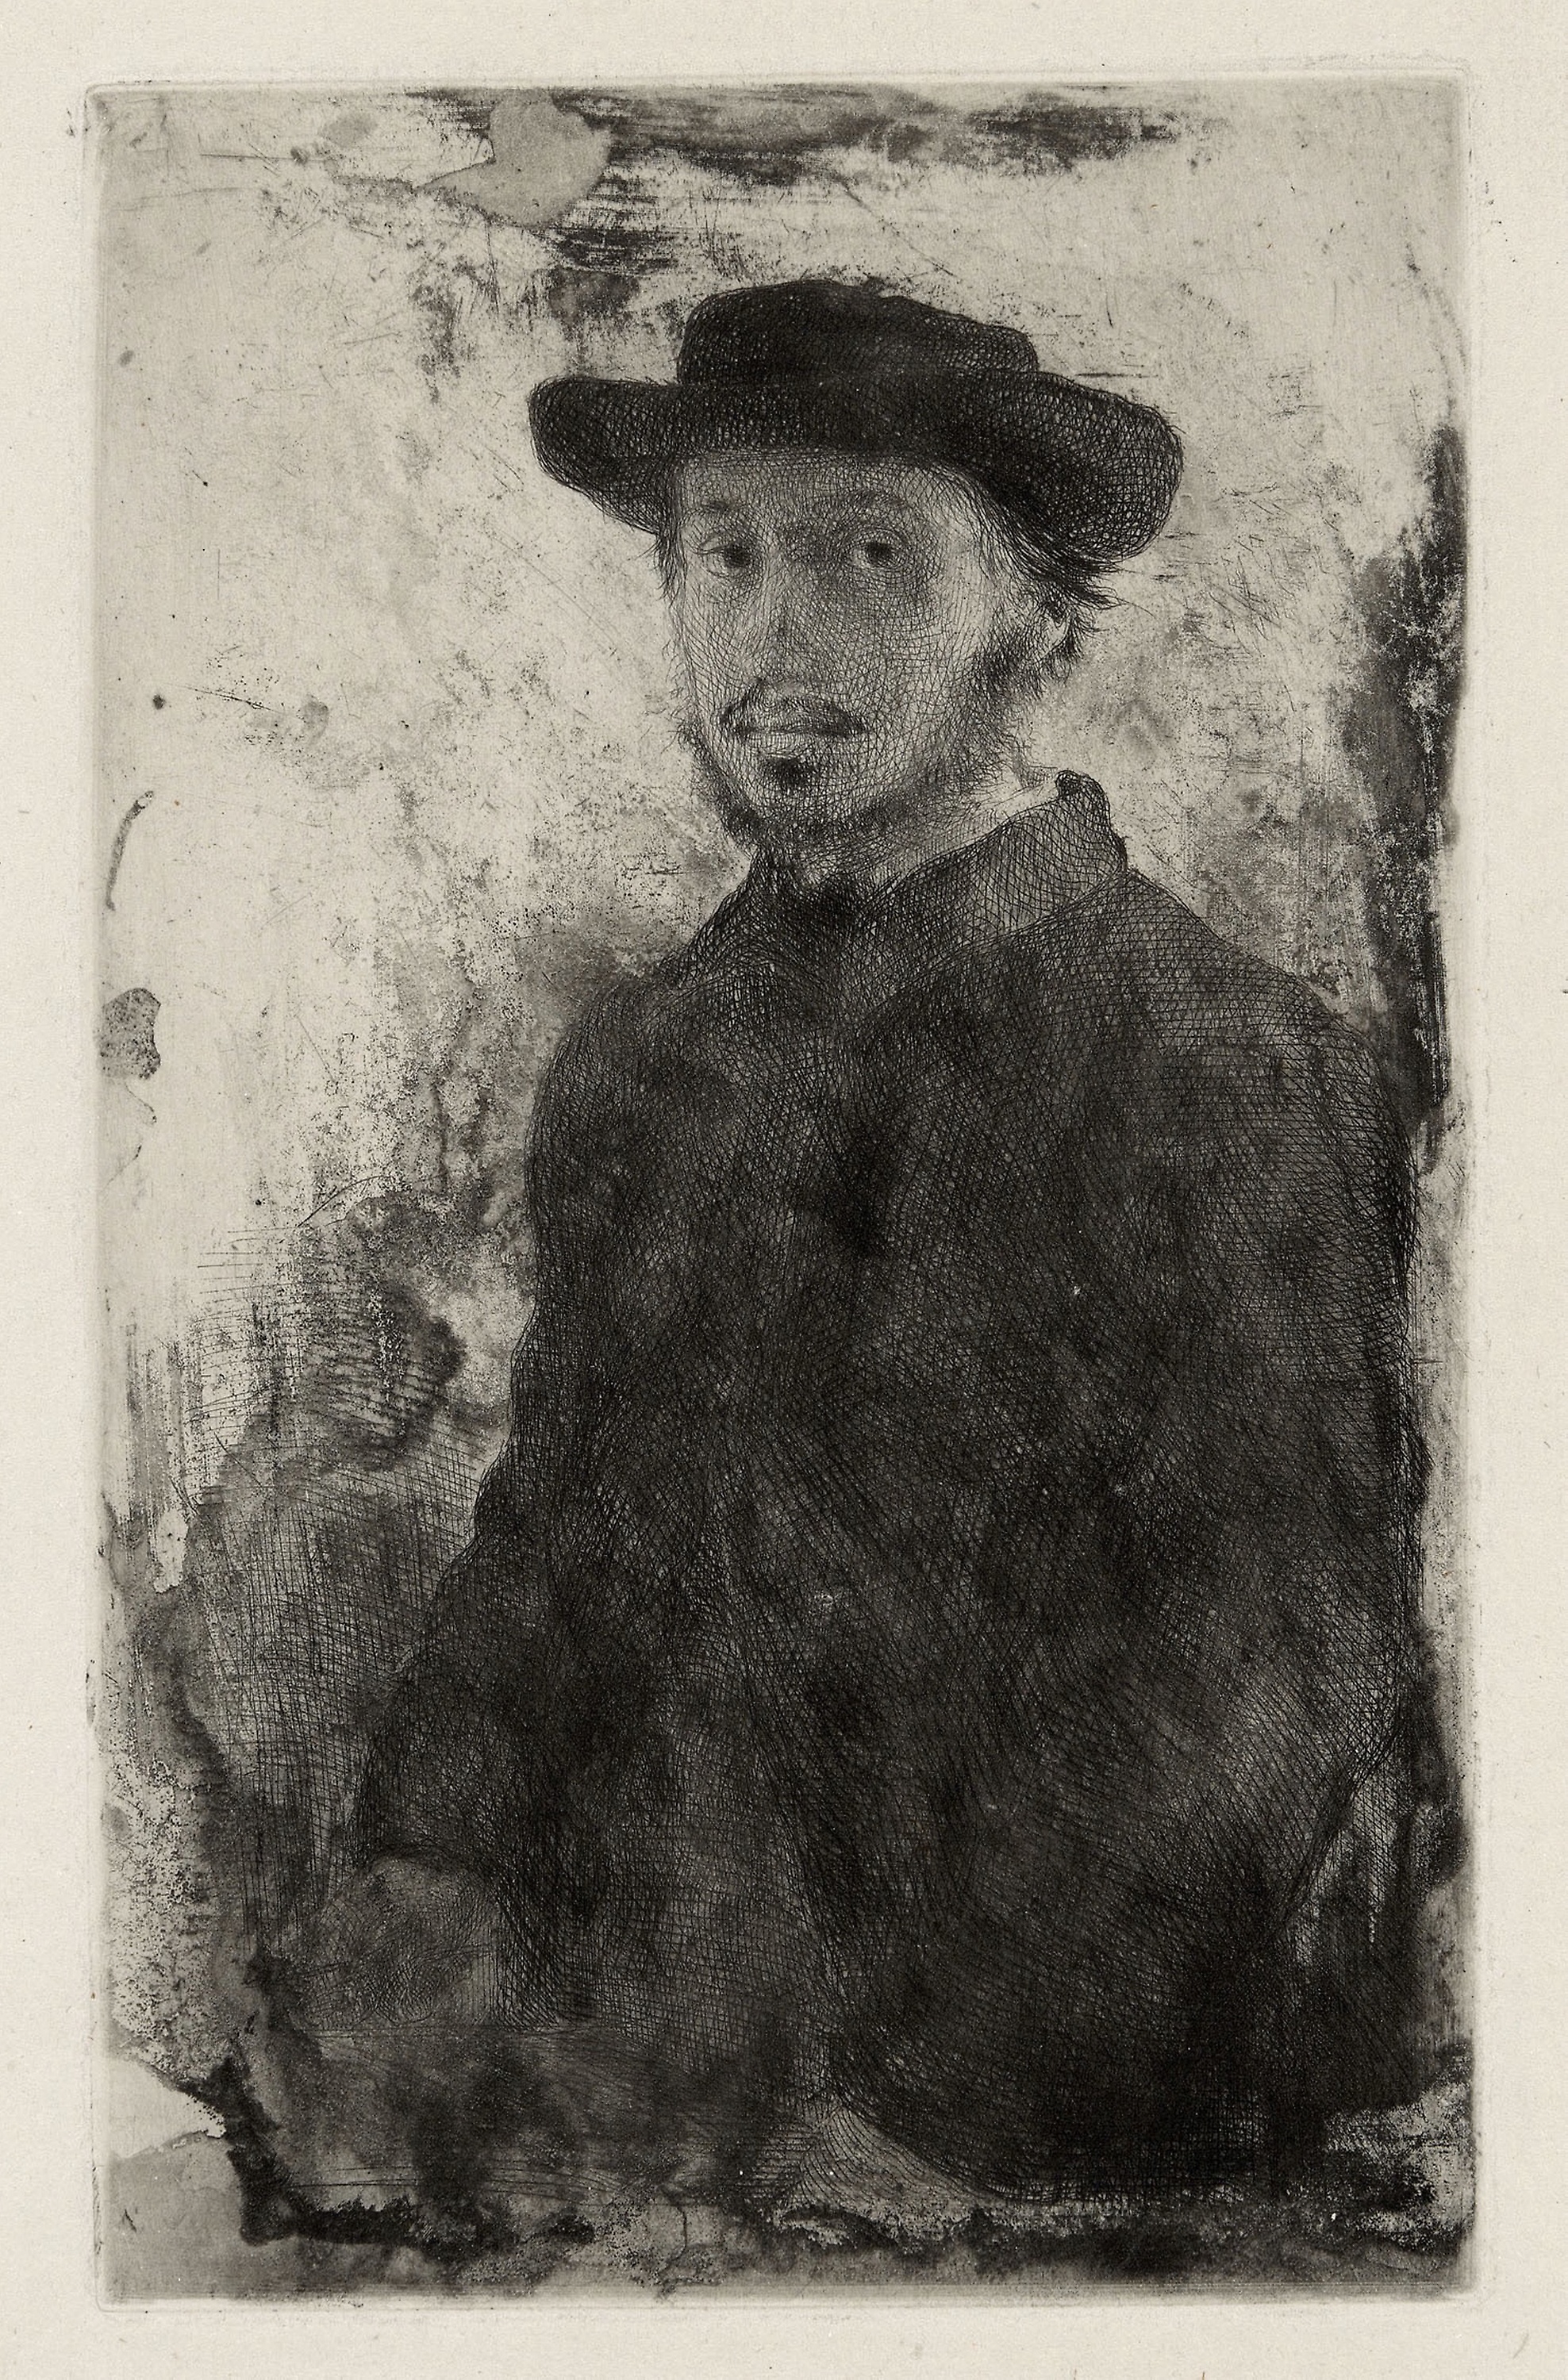
photograph, portrait, art, painting, black and white, history, self portrait, vintage clothing, visual arts, artwork, drawing, monochrome, modern art, stock photography